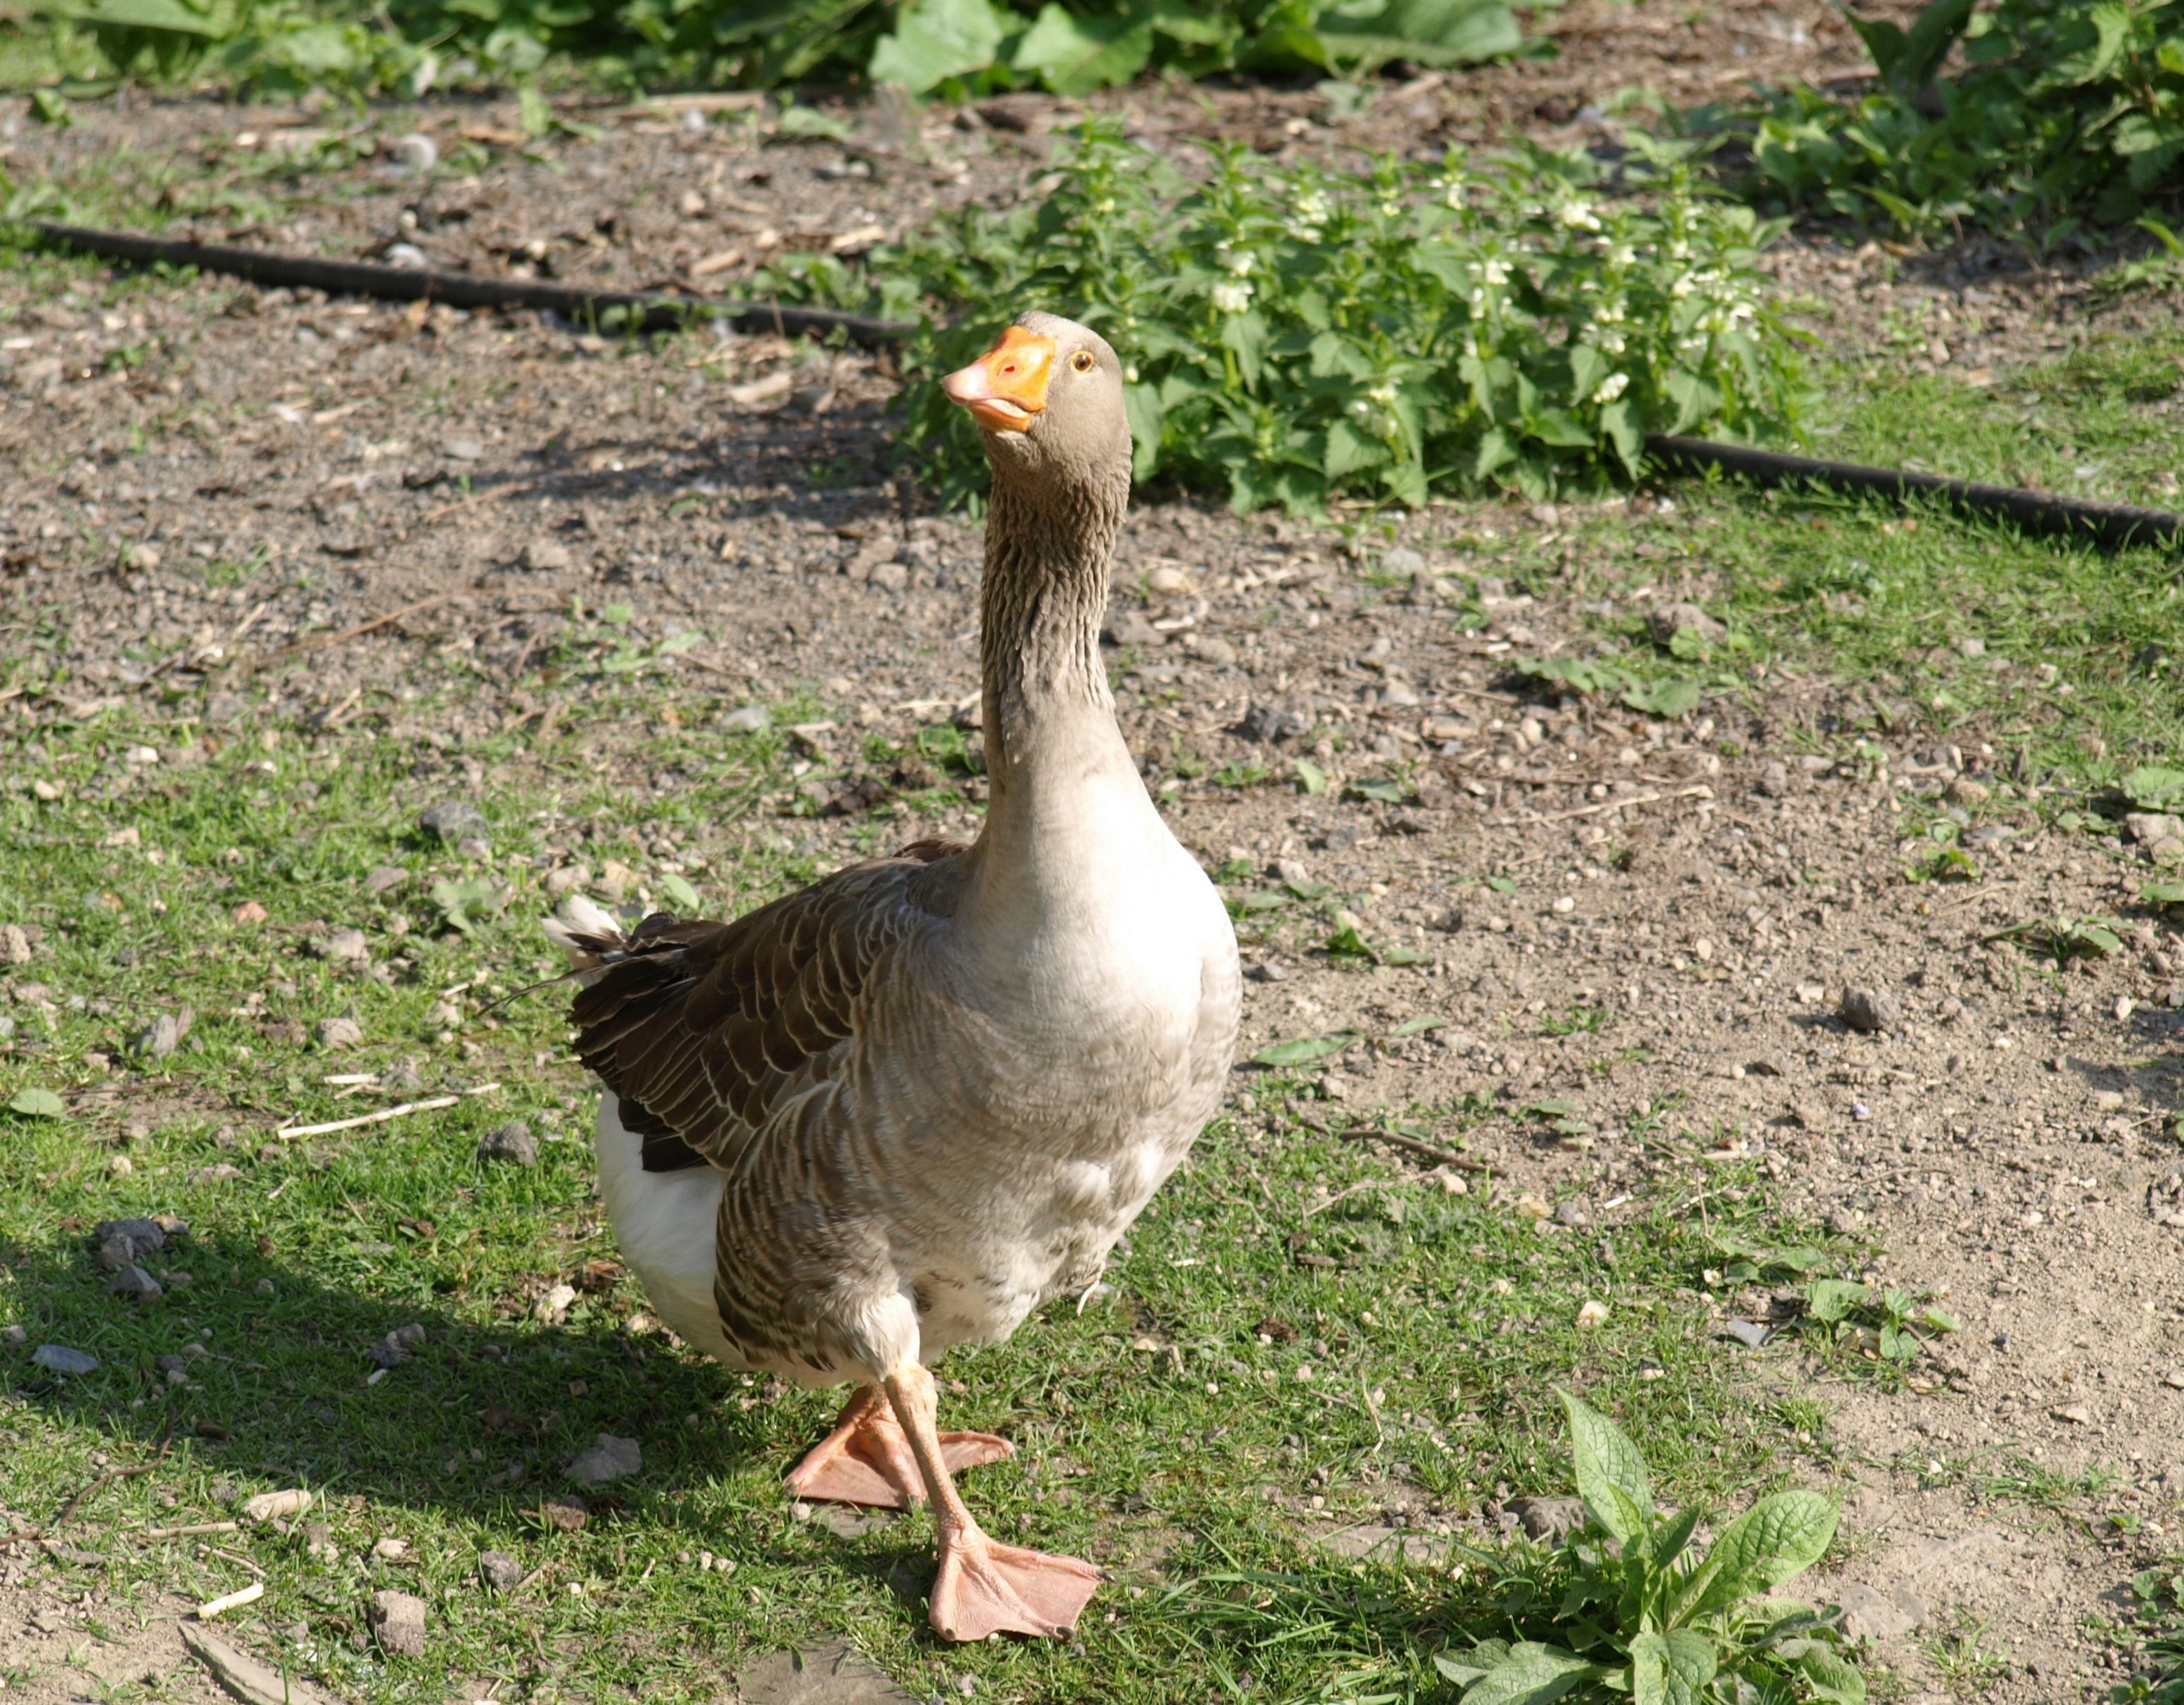
bird, animal, wildlife, beak, fowl, fauna, poultry, duck, goose, vertebrate, waterfowl, water bird, domestic goose, ducks geese and swans, snooty